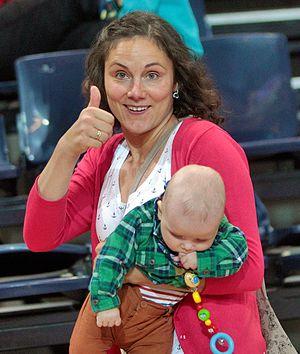
Sandra Linkevičienė, née Sandra Valužytė le 1ᵉʳ février 1982 à Kretinga, est une joueuse lituanienne de basket-ball, évoluant au poste d'arrière.